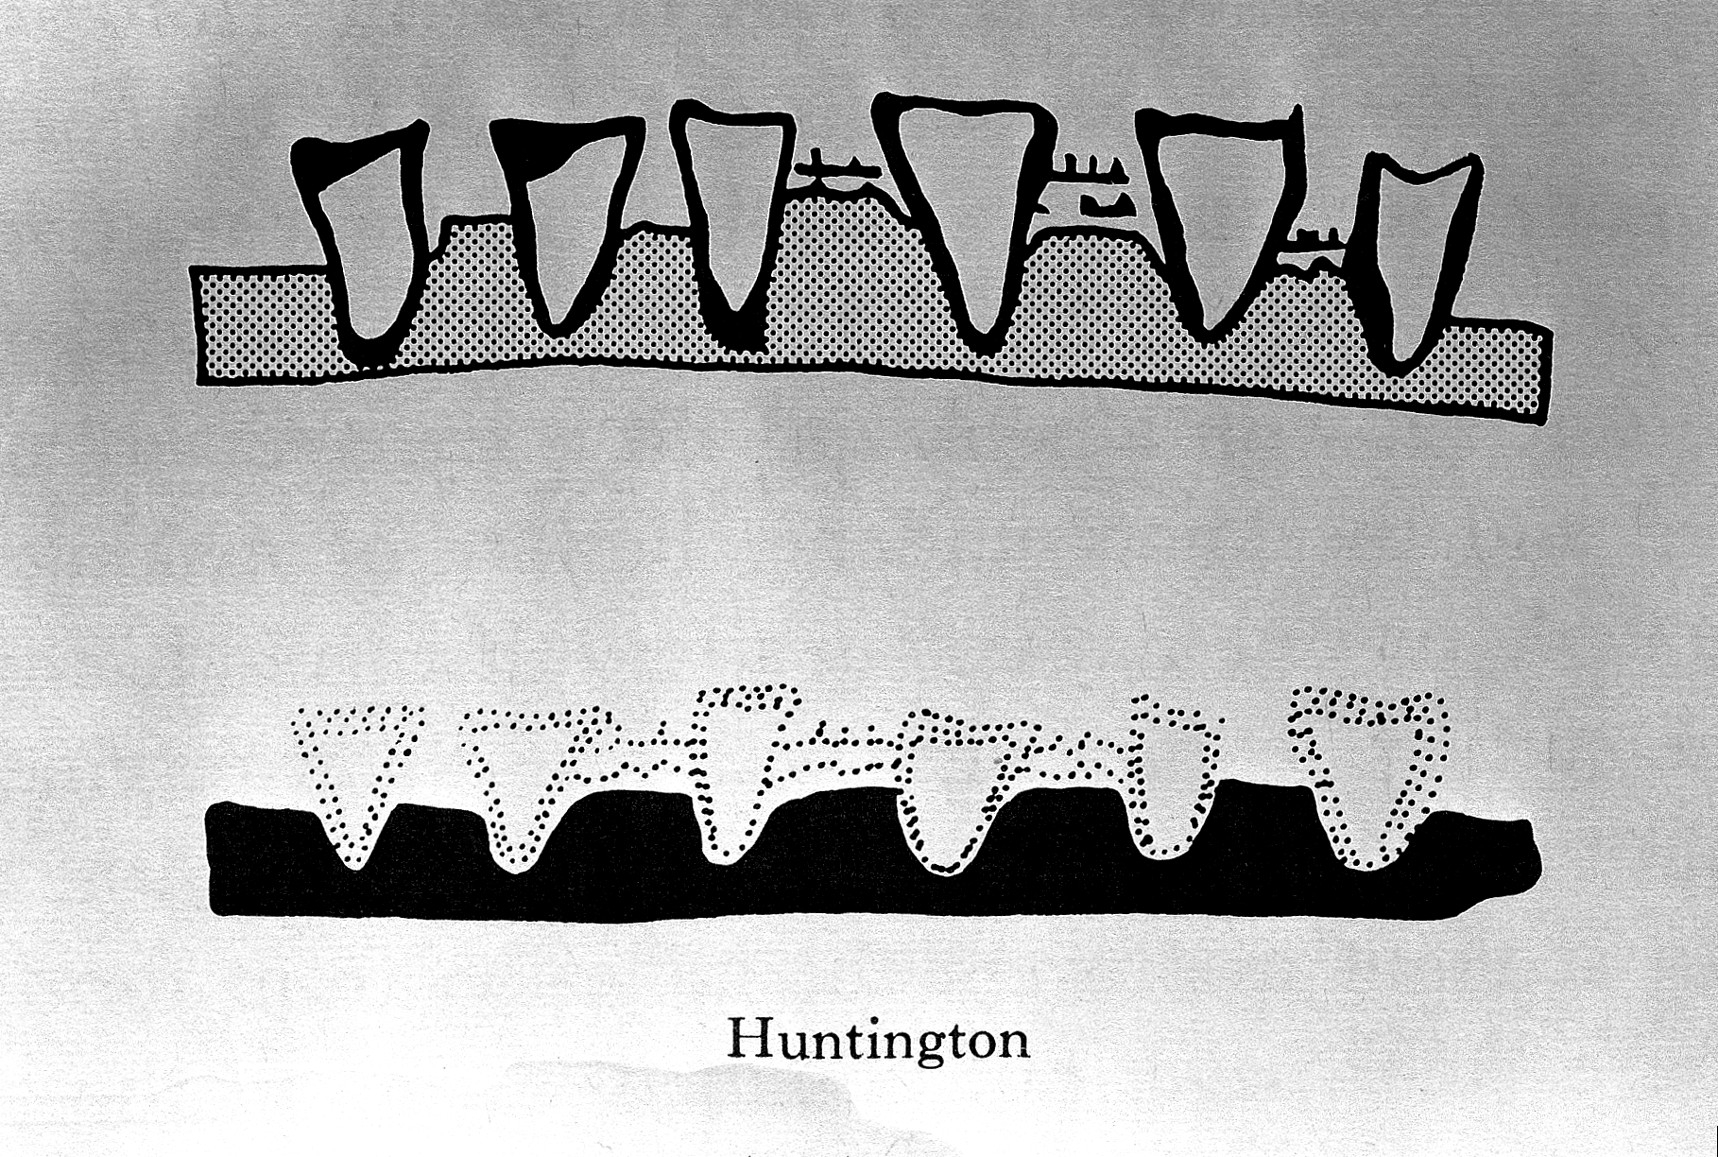
General Collections Keywords: SURGERY; Albucasis, monochrome black-and-white photograph
Specialty: surgical-instruments
Image credit: "On Surgery and Instruments, 1973 Wellcome L0027141", wikimedia:Surgical instruments via Wikimedia Commons, licensed cc-by-4.0. Source: https://upload.wikimedia.org/wikipedia/commons/b/b4/On_Surgery_and_Instruments%2C_1973_Wellcome_L0027141.jpg